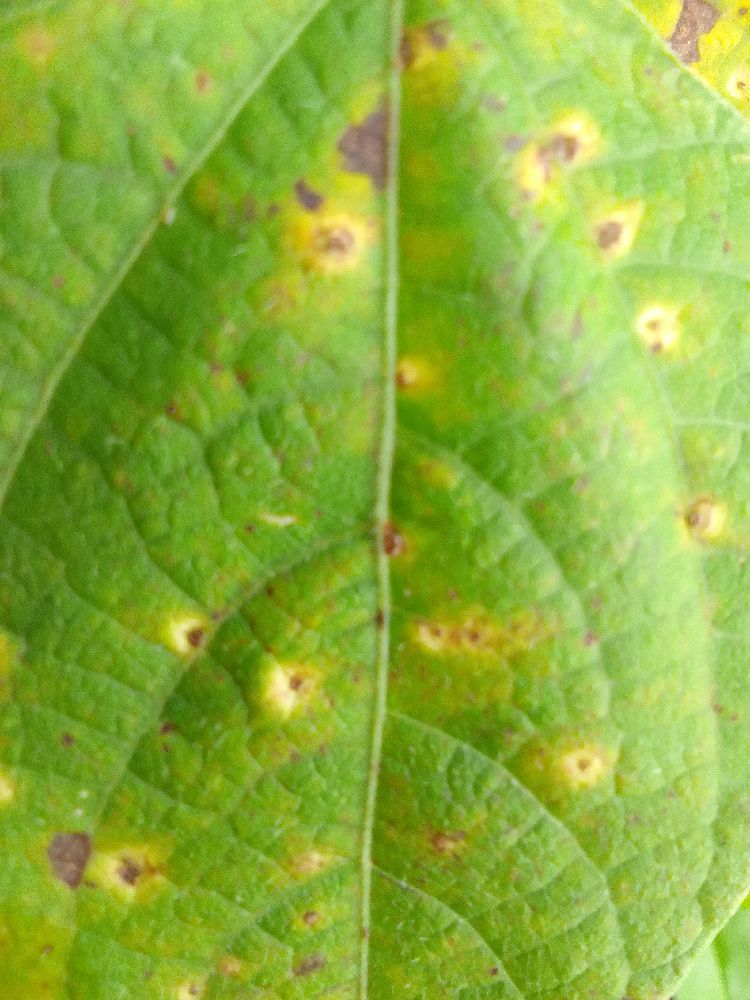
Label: rust